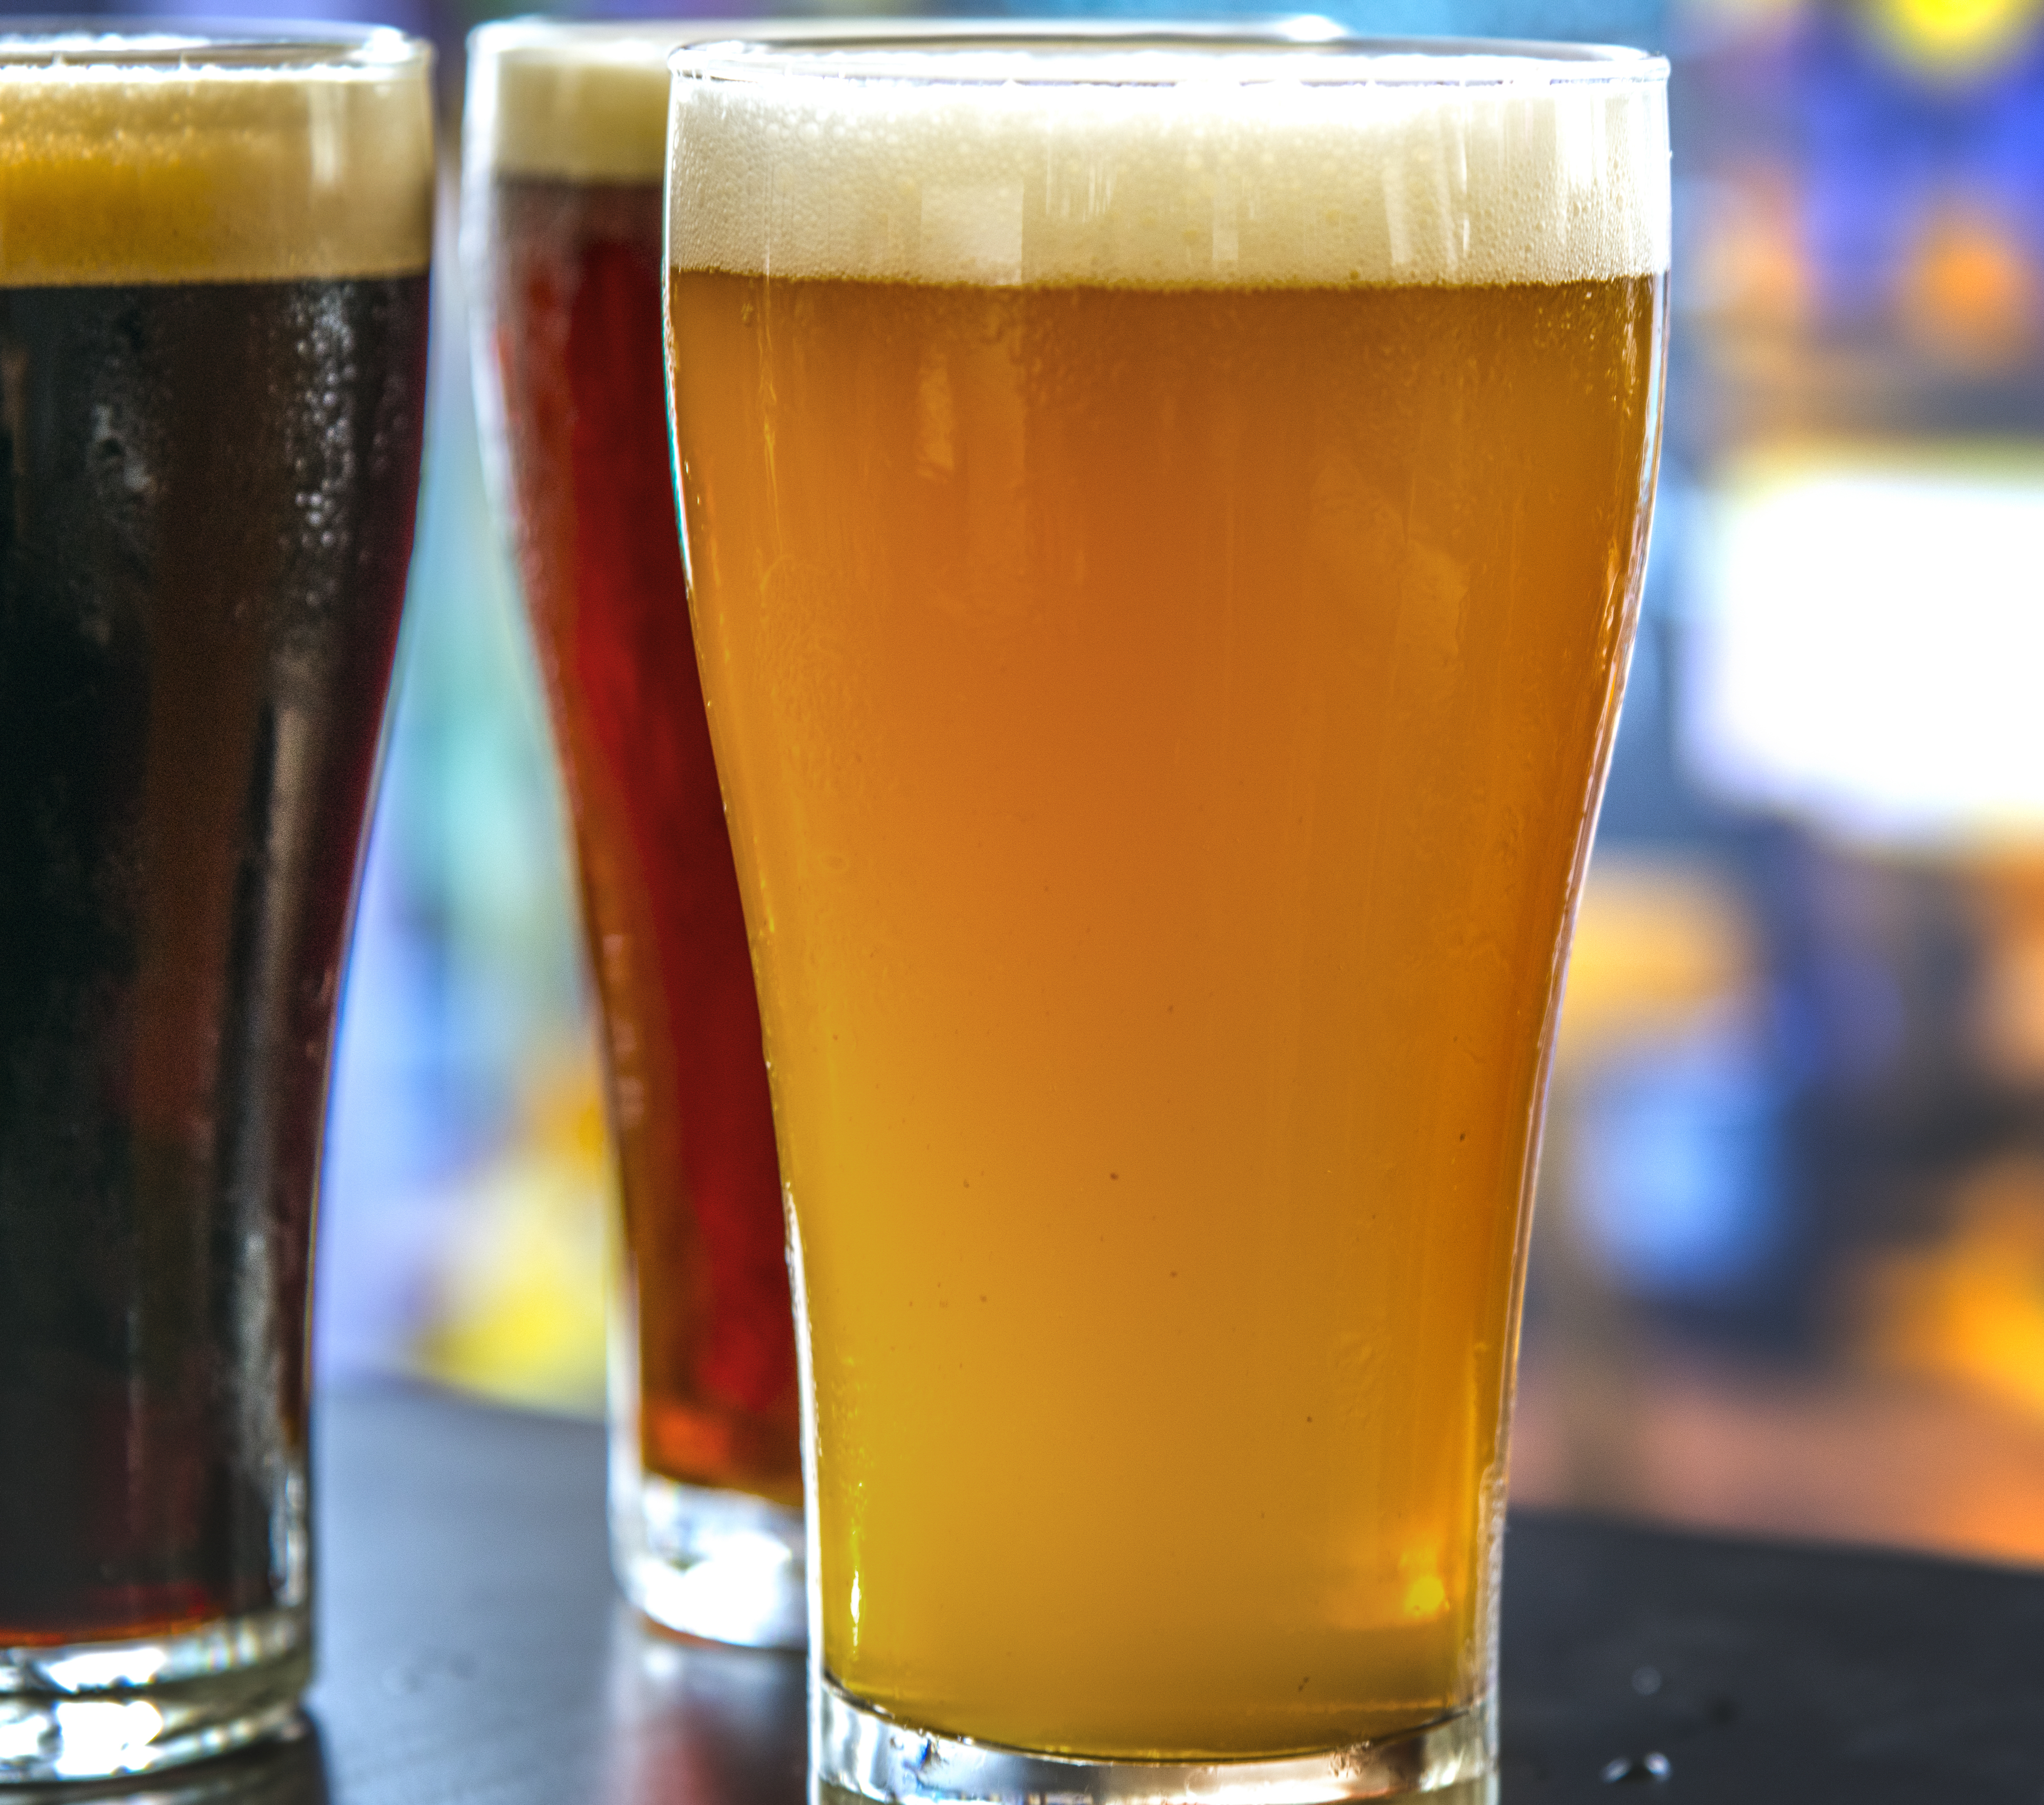
alcohol, alcoholism, ale, background, bar, beer, beverage, brewed, brewery, bubble, celebration, close up, cold, cold drink, draft, draught, drink, drinking, drunk, foam, glass, hangout, hops, lager, light, liquid, macro, oktoberfest, party, pilsner, pint, porter, pub, refreshment, stout, summer, taste, water, beer glass, alcoholic beverage, pint glass, beer cocktail, pint us, non alcoholic beverage, wheat beer